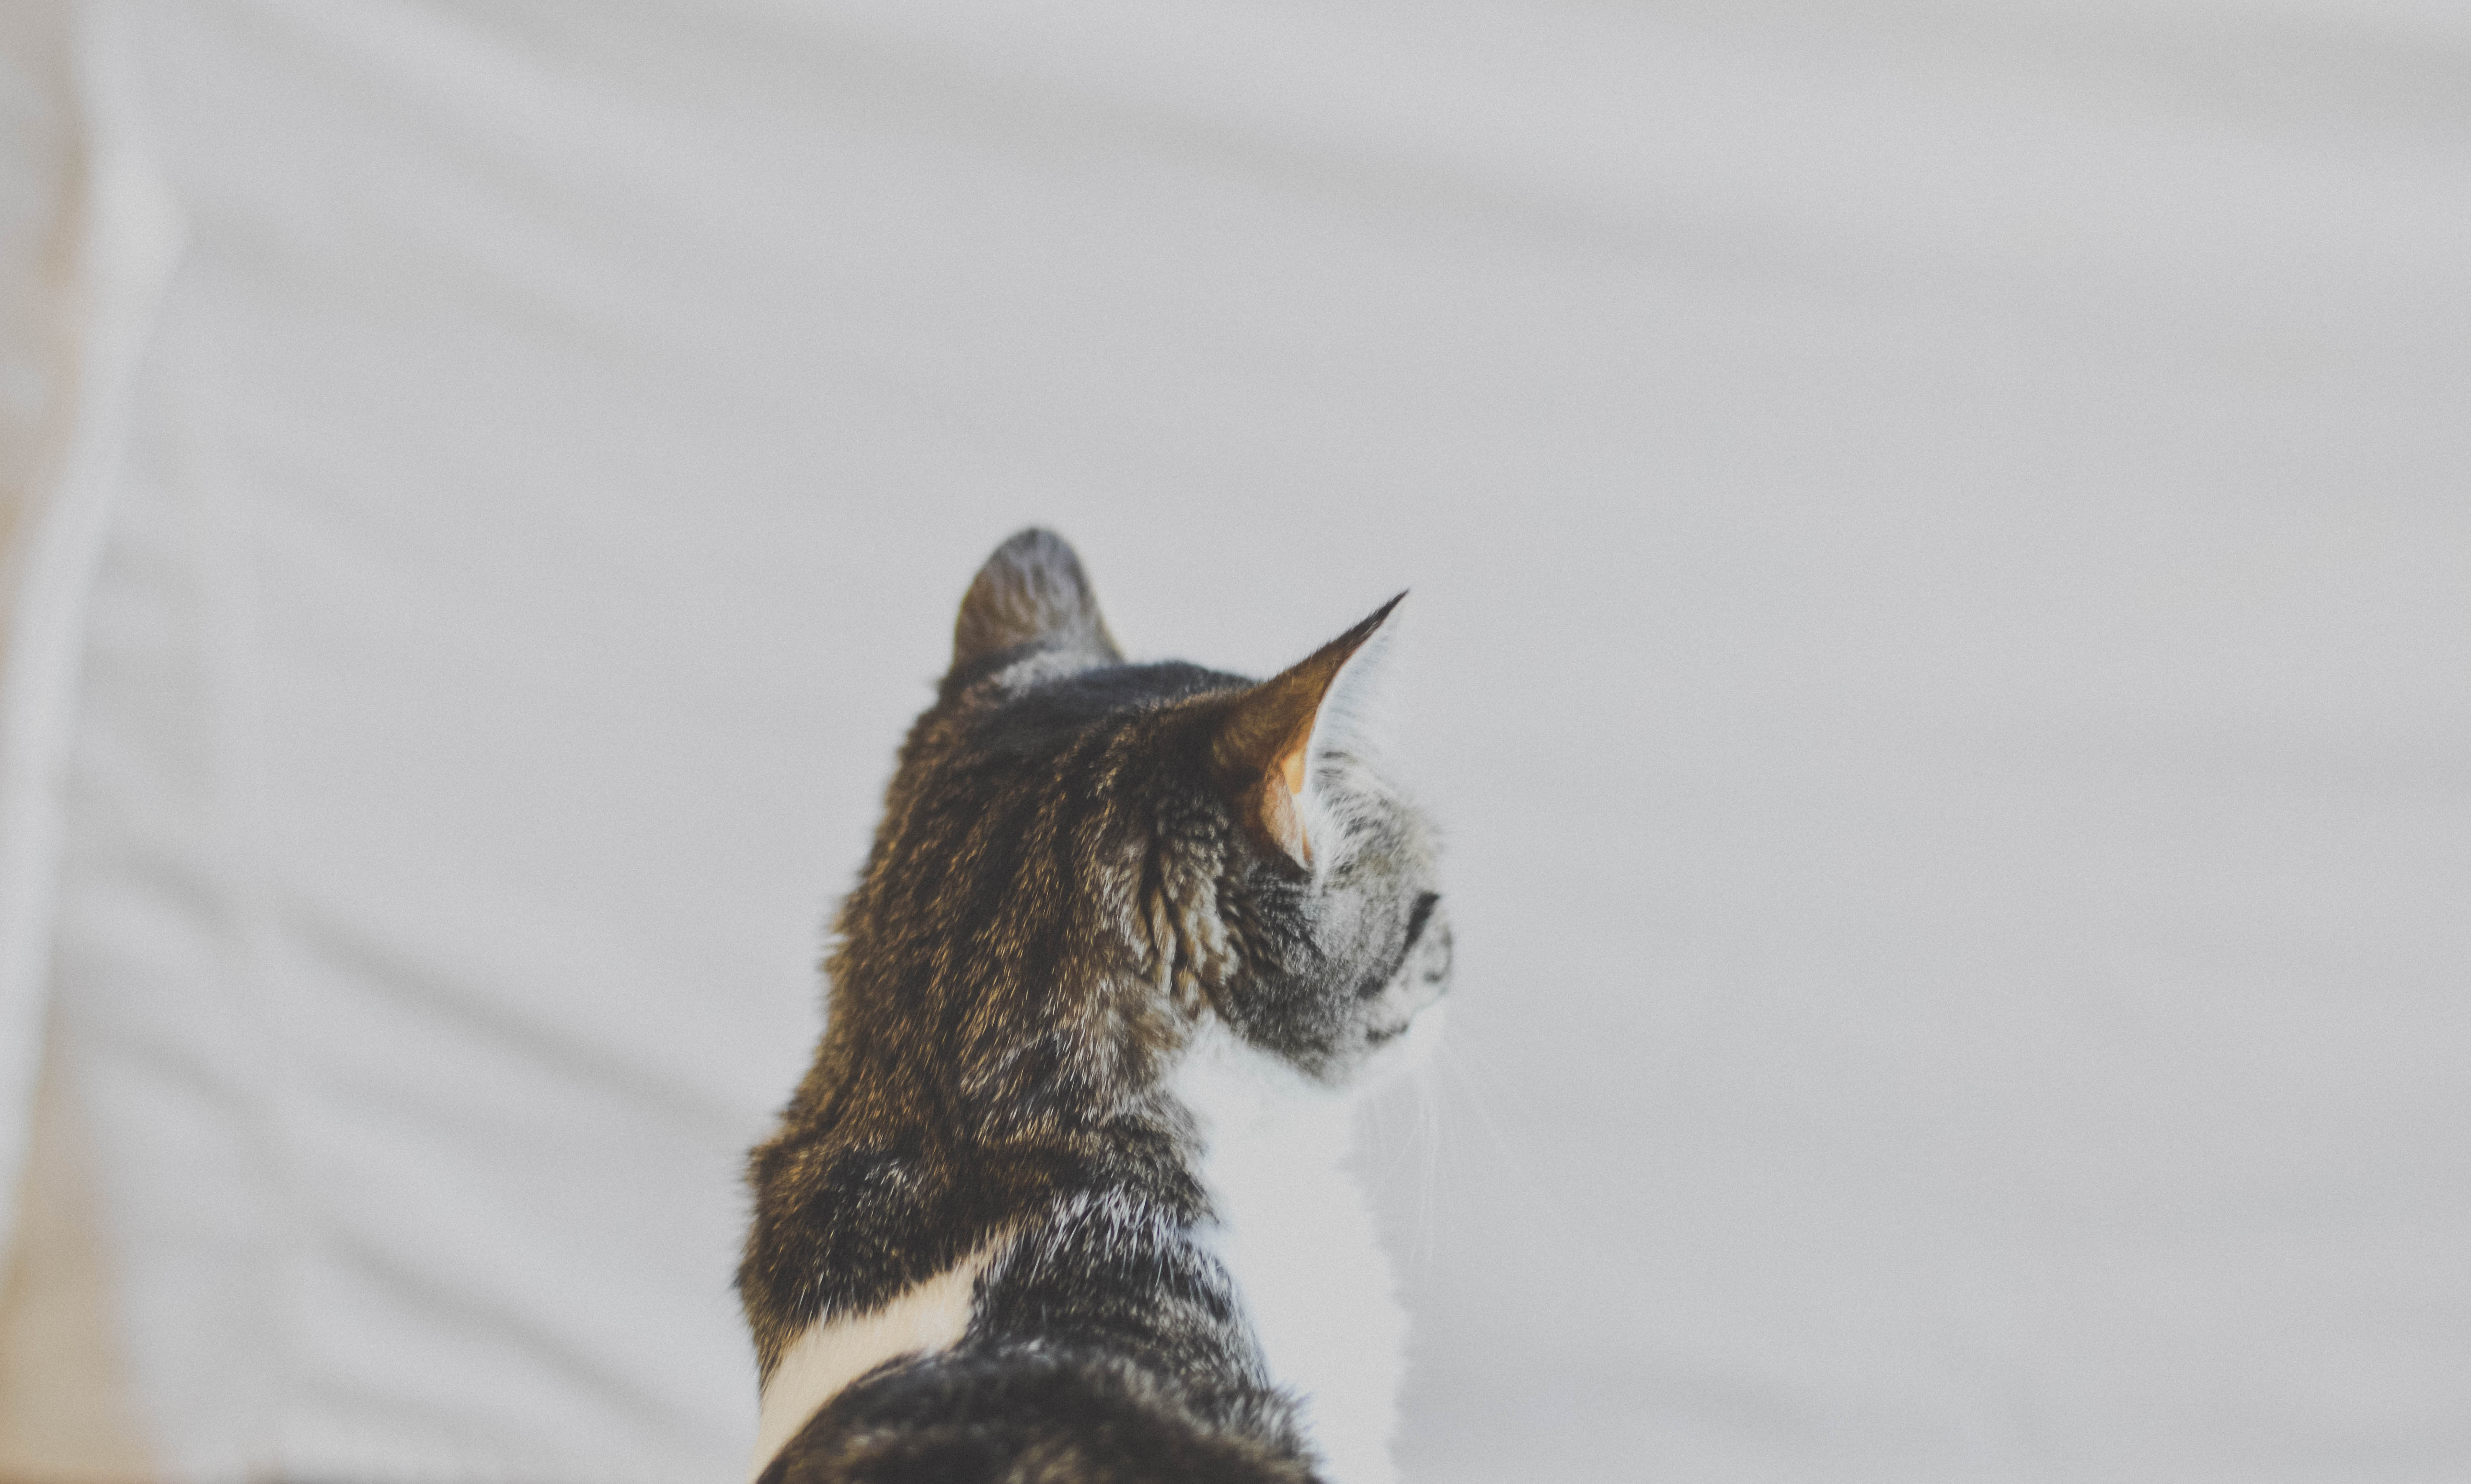
snow, winter, white, kitten, cat, feline, mammal, domestic animal, whiskers, kitty, vertebrate, small to medium sized cats, cat like mammal